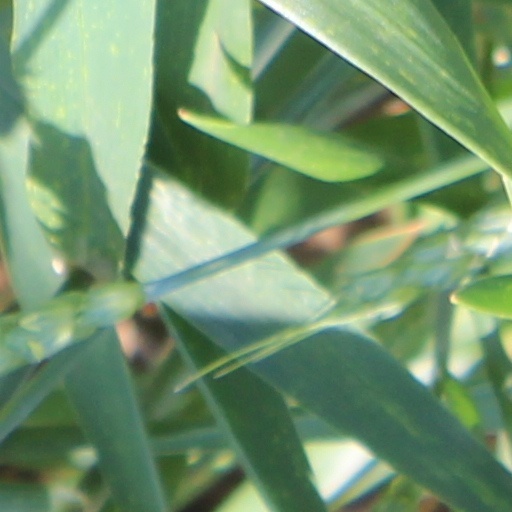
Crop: wheat